Trey Radel

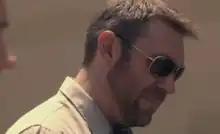
Trey Radel on Set of "The Truth Is Stranger Than Florida" on The Discovery Network

On March 28, 2017, Blue Rider Press, an imprint of the Random House company, released Radel’s book, "Democrazy", "a True Story of Weird Politics, Money, Madness, and Finger Food". The book was reviewed by HuffPost as "a brutally honest, outrageous memoir" which exposes "how the Washington sausage really gets made.” Along with former New York Governor George Pataki, Radel co-authored "Beyond the Great Divide"": How a Nation Became a Neighborhood." The book was published by Post Hill Press and described as, “An unprecedented, insider view into 9/11 and the inner workings of the political climate that emerged after the attacks.”